Percy Shakespeare

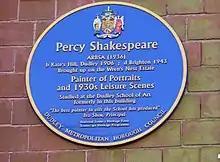
Blue Plaque on the façade of the former Dudley School of Art

In an obituary, Ivo Shaw was quoted as saying: "He was the best painter in oils the School had produced".